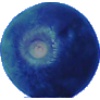
Label: huckleberry